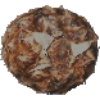
Label: pineapple